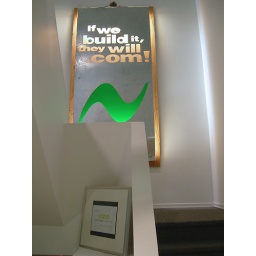
This sign hangs in our office